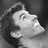
Emotion: happy